Bravo, My Love!

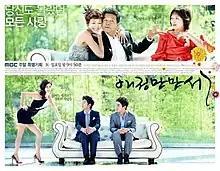
Promotional poster

Bravo, My Love! is a 2011 South Korean television series starring Lee Bo-young, Lee Tae-sung and Jin Yi-han. It aired on MBC from July 16, 2011, to January 29, 2012 on Monday and Friday at 21:45 for 57 episodes.